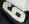
Number: 6